Hans Aschenborn

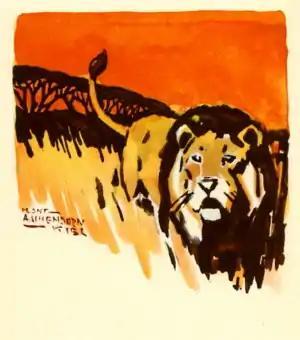
"Male Lion", watercolour, Kiel (Germany)

Hans Anton Aschenborn (1 February 1888 – 10 April 1931) was a renowned animal painter of African wildlife. He is the father of Dieter Aschenborn and the grandfather of Hans Ulrich Aschenborn, both painters.